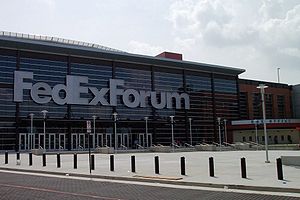
FedExForum
FedExForum
FedExForum er en sportsarena i Memphis i Tennessee, USA, der er hjemmebane for NBA-holdet Memphis Grizzlies. Arenaen har plads til ca. 18.000 tilskuere, og blev indviet i september 2004, hvor det erstattede Grizzlies tidligere hjemmebane Pyramid Arena.